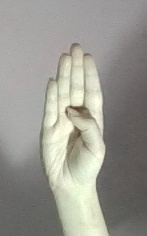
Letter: kaaf